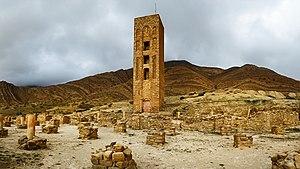
Site de la Citadelle des Beni Hammad a M'sila , commune de Maadid - Algérie